Lucile (opera)

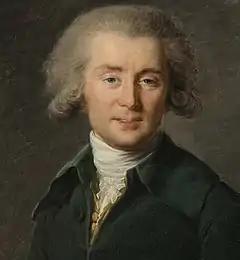
André Grétry

Lucile is an opéra comique, described as a "comédie mêlée d'ariettes", in one act by the composer André Grétry, It was first performed at the Comédie-Italienne, Paris on 5 January 1769. The French text is by Jean-François Marmontel, and the characters in the opera, though not the actual story, were derived from "L'école des pères", one of Marmontel's "Contes moraux" ("Moral Tales"). The melody from "Où peut-on être mieux qu'au sein de sa famille?" was later reused in Vieuxtemps' Violin Concerto No. 5, Op.37.